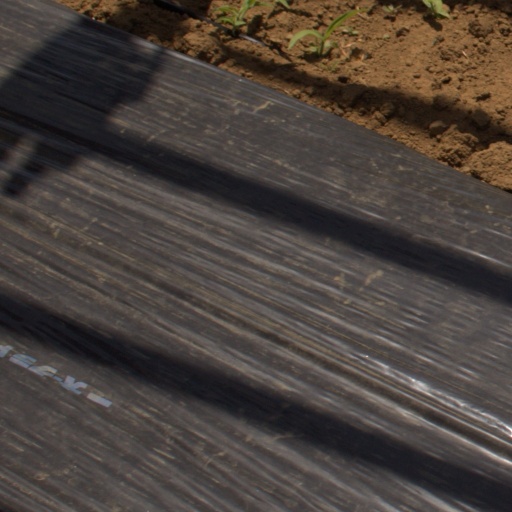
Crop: Jerusalem artichoke